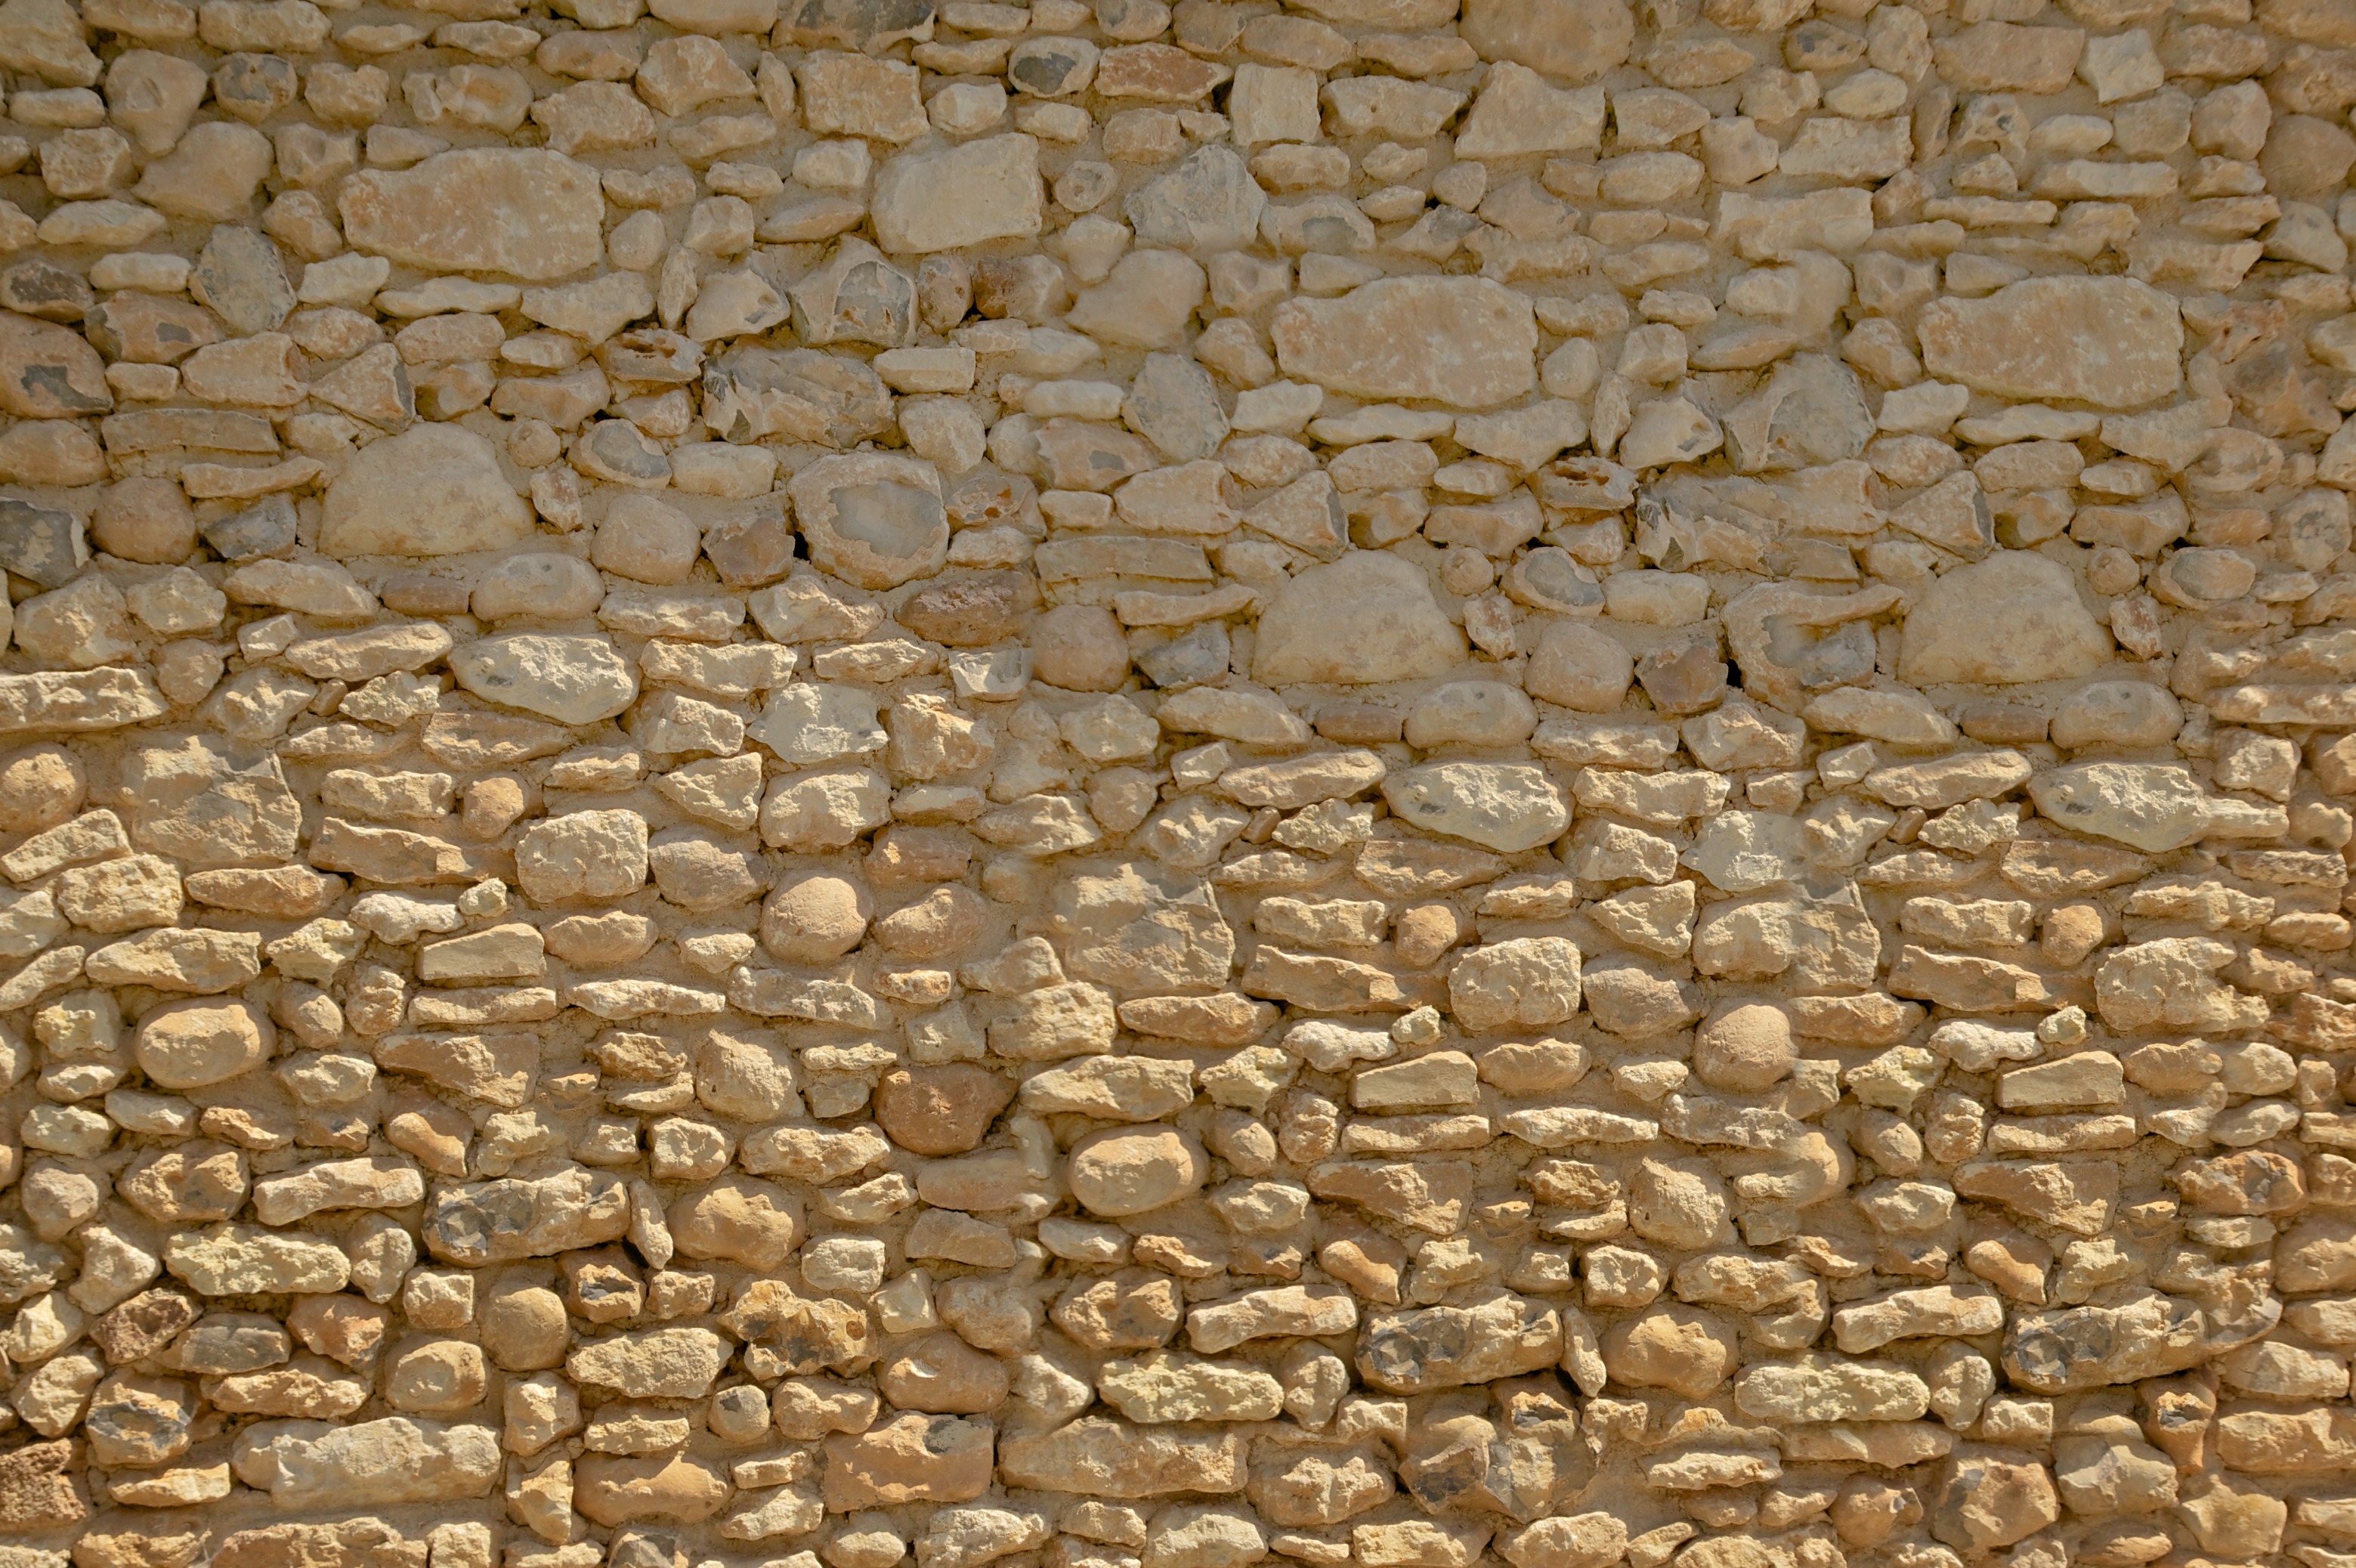
wood, floor, cobblestone, wall, pattern, soil, stone wall, brick, material, stable, stones, festival, hard, brickwork, bricked, stability, outer wall, flooring, road surface, house wall, impermeable